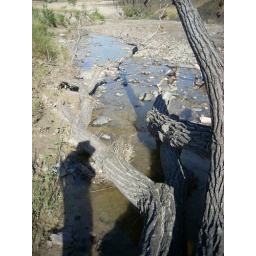
This fallen tree made a handy bridge for me to use to cross the raging torrent in complete safety.